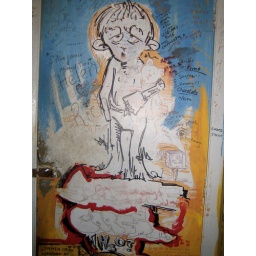
There was some cool art on the loo wall in a bar in Huddersfield